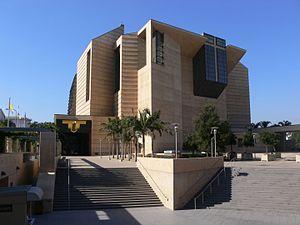
La cathédrale Notre-Dame-des-Anges est l'un des principaux sanctuaires catholiques de la ville de Los Angeles, dans l'État américain de Californie. Édifice post-moderniste consacré en 2002, elle est l'œuvre de l'architecte espagnol Rafael Moneo.